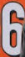
Number: 6